Triplemanía XX

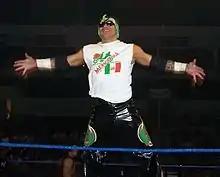
Psicosis without his mask

The third "Lucha de Apuestas" announced for Triplemanía XX saw AAA's chief executive officer Joaquín Roldán and his son, "La Sociedad" leader and AAA vice president Dorian Roldán, pick teams to face each other with the loser being shaved bald. Dorian made the challenge to his father on June 16, and on June 30 revealed the first member of his team, former AAA Mega Champion Jeff Jarrett, who also promised to bring "one of the biggest names to have ever come out of the United States" with him to Triplemanía XX. After Joaquín had revealed Electroshock as the first member of his team, he was approached by L.A. Park, who volunteered to become the second member of the team. After months of problems between the two, Park and Jarrett had finally ended their uneasy alliance at Rey de Reyes, where Jarrett first cost Park the Rey de Reyes tournament and Park retaliated by costing Jarrett the AAA Mega Championship. On April 30, Park officially quit "La Sociedad" to continue his rivalry with Jarrett, but during the following weeks, had also made clear that he did not want to befriend any of the AAA "técnicos". After moments of hesitation, Joaquín eventually accepted Park's offer and named him the second member of his team at Triplemanía XX. On July 17, Jarrett's fellow Total Nonstop Action Wrestling (TNA) worker Kurt Angle was revealed as the second member of Dorian Roldán's team.